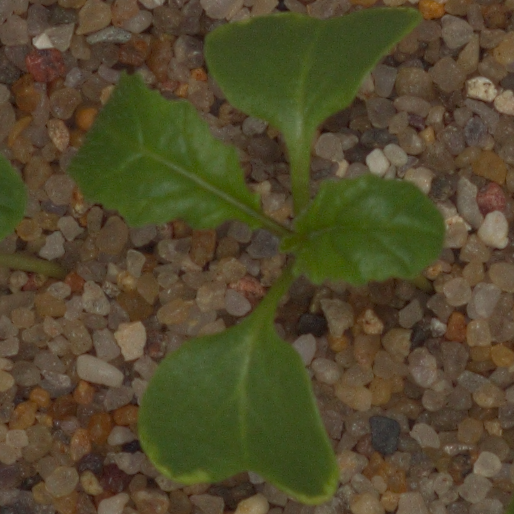
Label: charlock